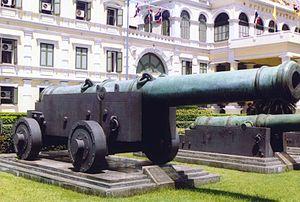
Le Phaya Tani est un canon de siège de la province de Pattani, dans le sud de la Thaïlande, datant du début du 17ᵉ siècle. C'est le plus grand canon jamais fondu dans ce qui est la Thaïlande actuelle, mesurant 2,7 mètres de long et était majoritairement composé de laiton. Il est exposé devant le ministère de la Défense, faisant face au Grand Palais de Bangkok. Le canon est toujours utilisé comme symbole de la province de Pattani.